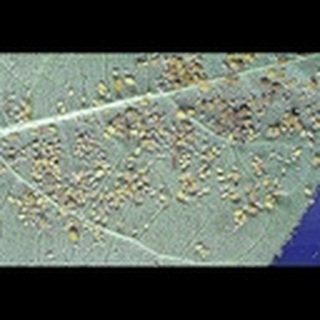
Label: cotton_aphids